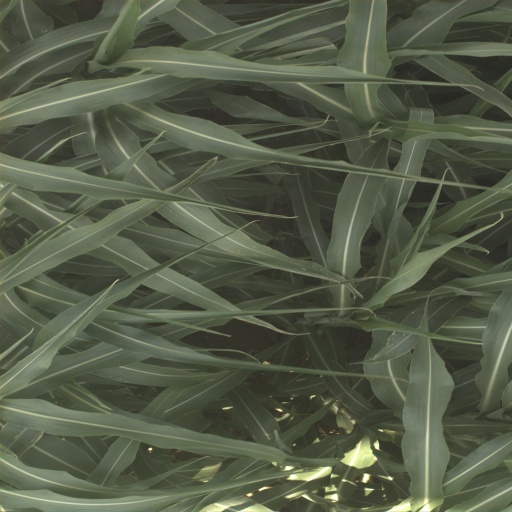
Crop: sorghum